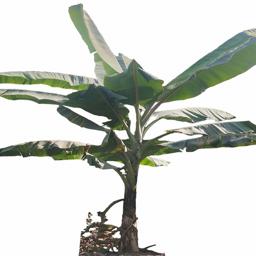
Label: MALBHOG LEAF